Answer in natural language. Which object is closer to the camera taking this photo, black wooden chair with four legs (highlighted by a red box) or contemporary chrome floor lamp (highlighted by a blue box)? Choose between the following options: black wooden chair with four legs (highlighted by a red box) or contemporary chrome floor lamp (highlighted by a blue box)
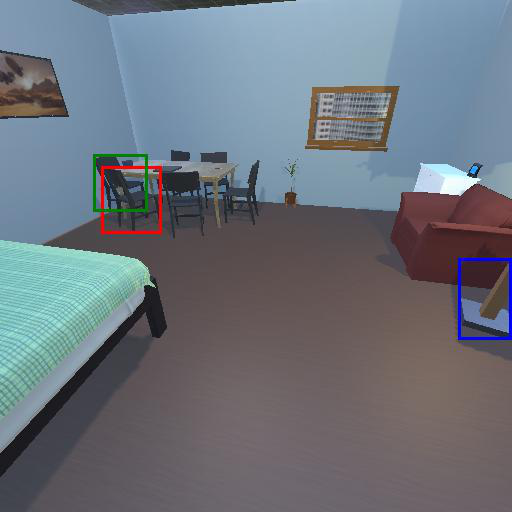
<answer>contemporary chrome floor lamp (highlighted by a blue box)</answer>